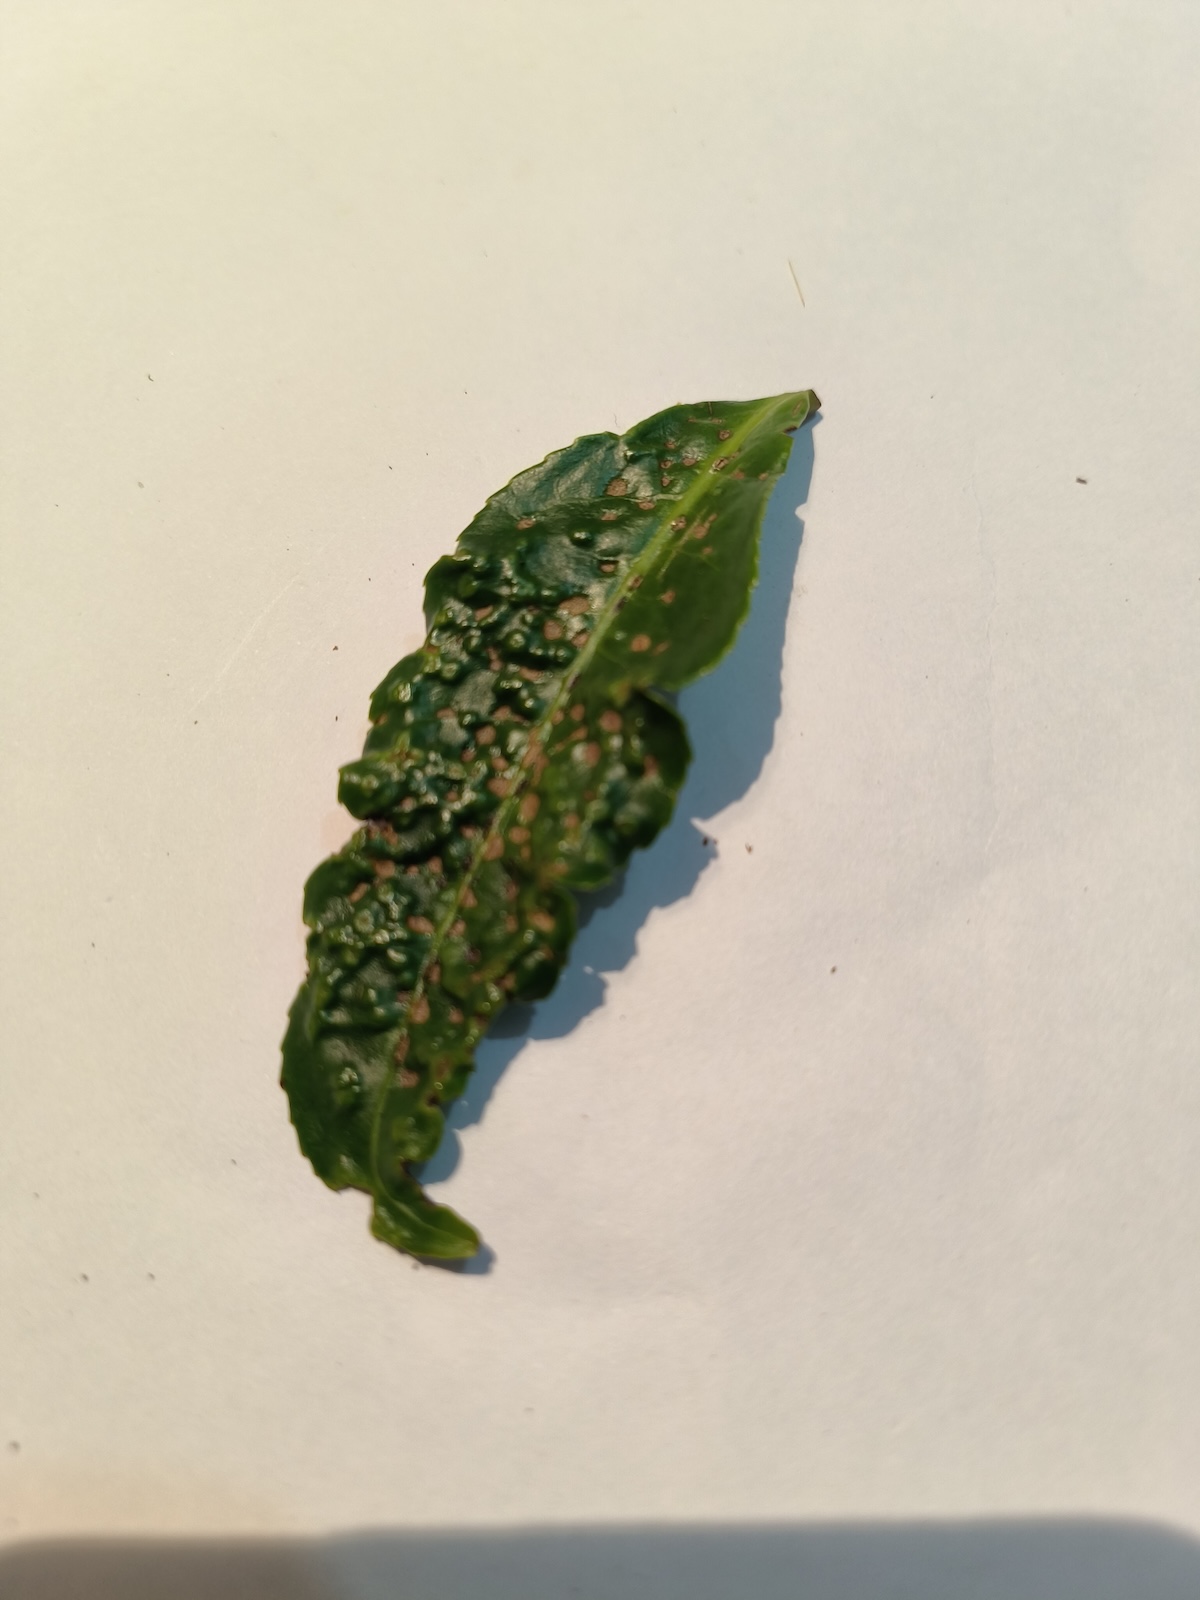
Label: Green mirid bug